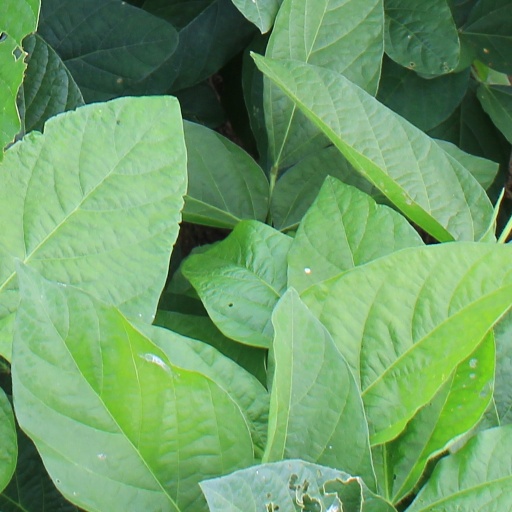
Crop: soybean